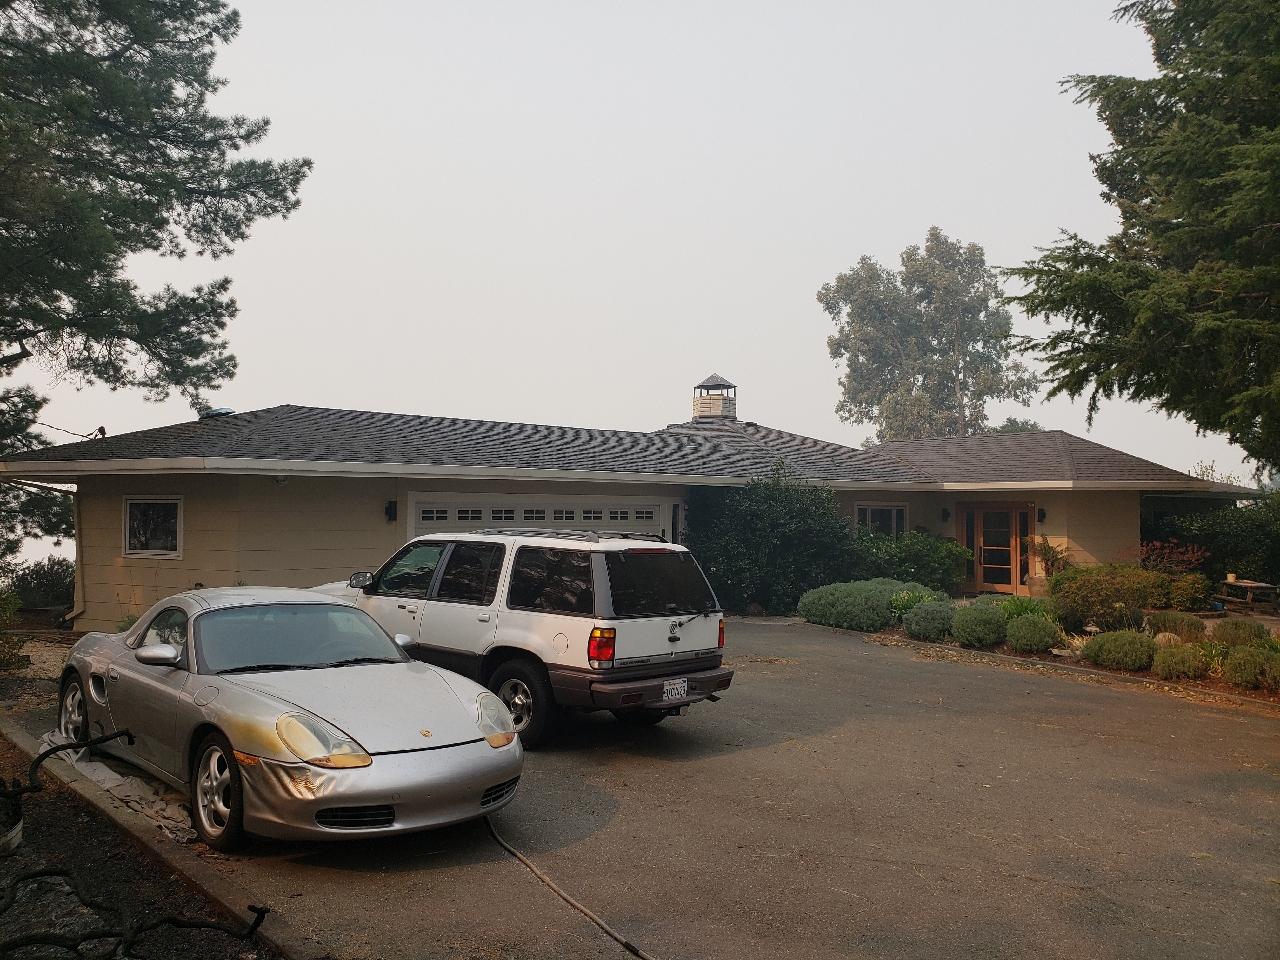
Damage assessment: affected